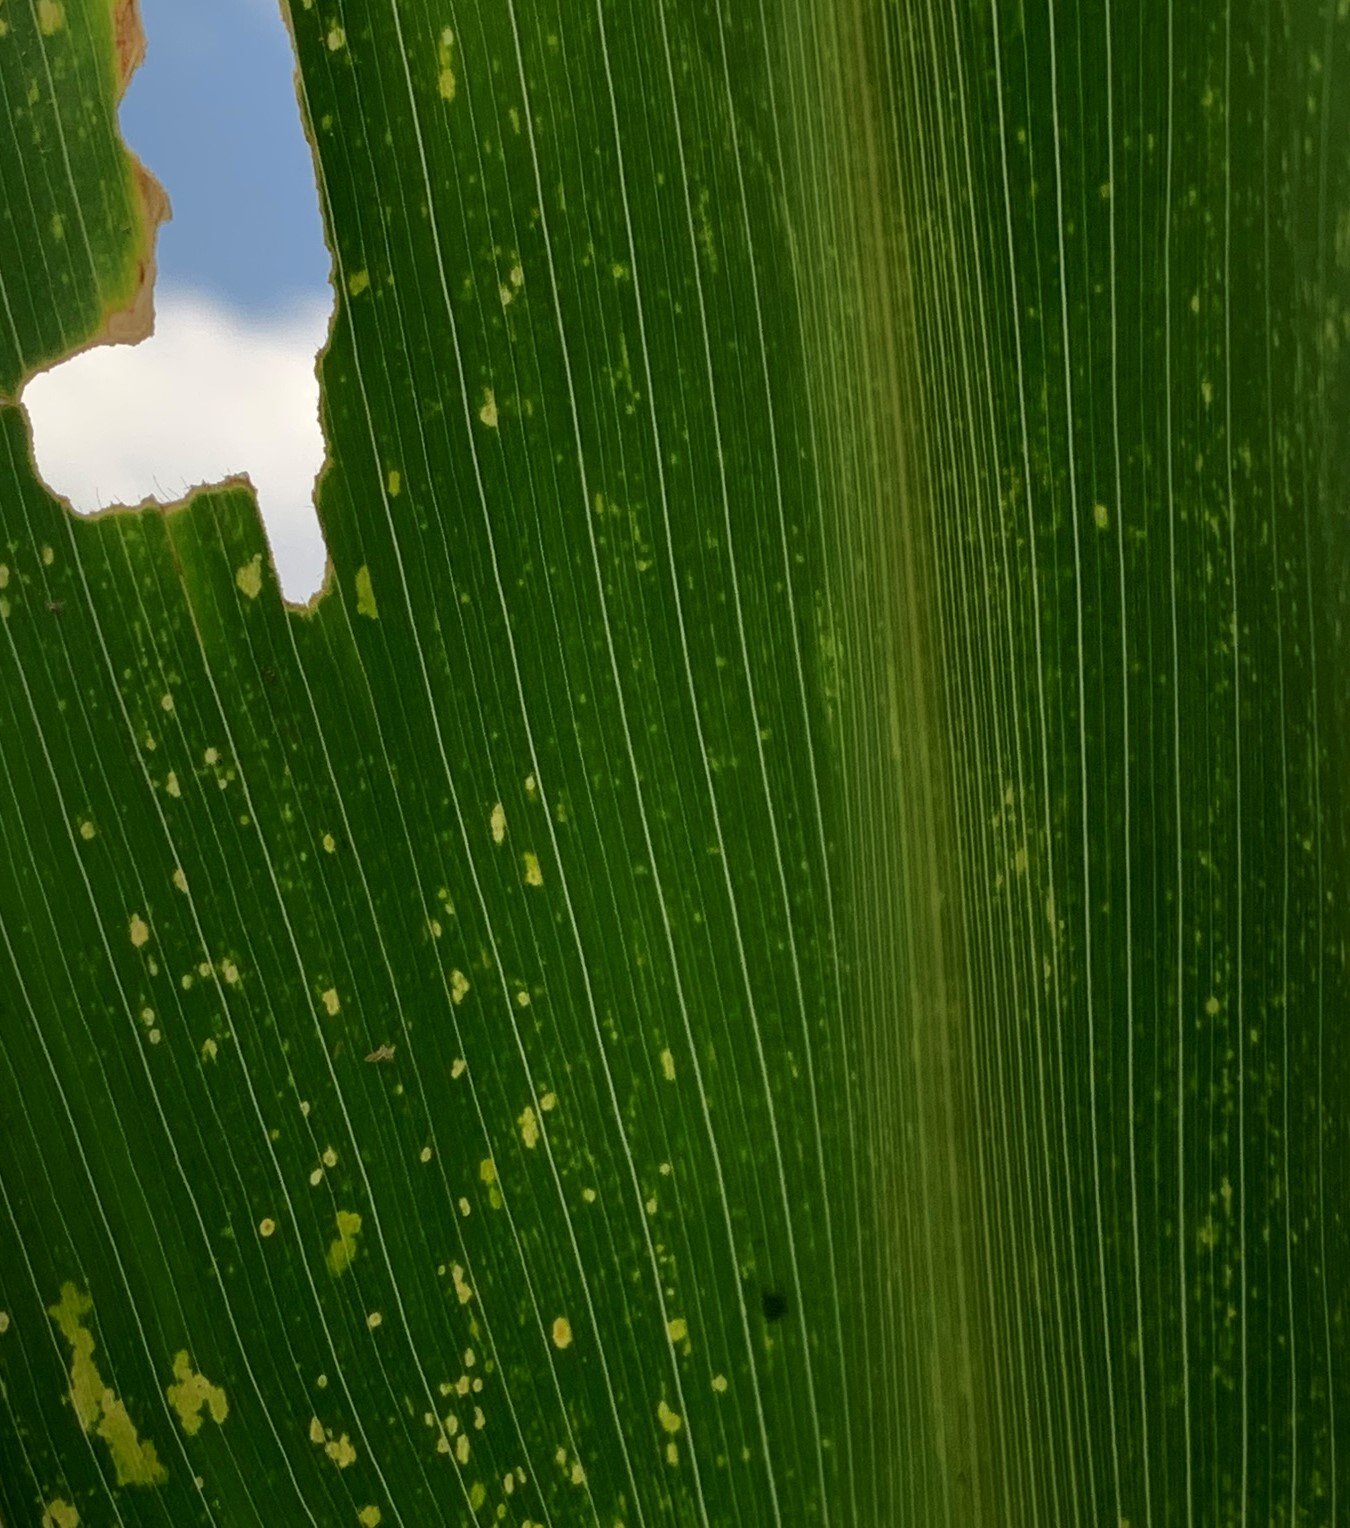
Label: MLN